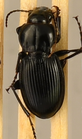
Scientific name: Cyclotrachelus torvus
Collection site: Northern Great Plains Research Laboratory NEON (NOGP), plot NOGP_007